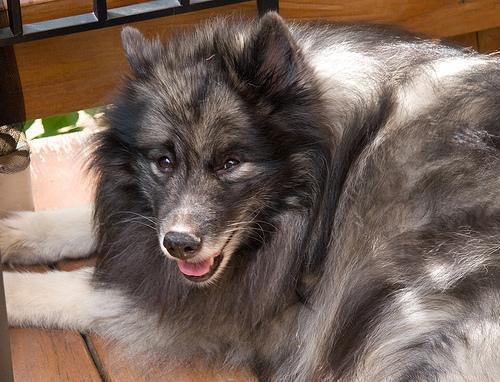
keeshond